Último Dragón

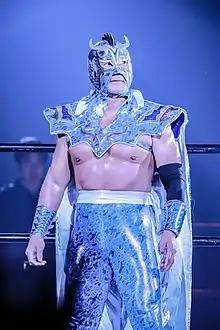
Último Dragón in 2023

, better known by his ring name , is a Japanese professional wrestler signed to Dragon Gate, where he acts as an in-ring talent, trainer and senior advisor. In addition to having trained in Japan, Asai learned to wrestle in the "lucha libre" style while working in Mexico. He is credited with popularizing the "Asai Moonsault".